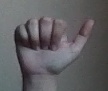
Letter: dhad